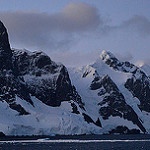
Label: glacier